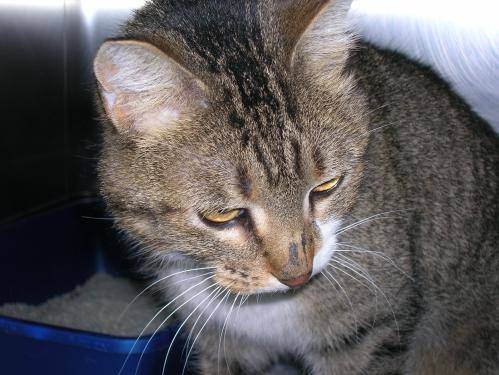
Label: cat